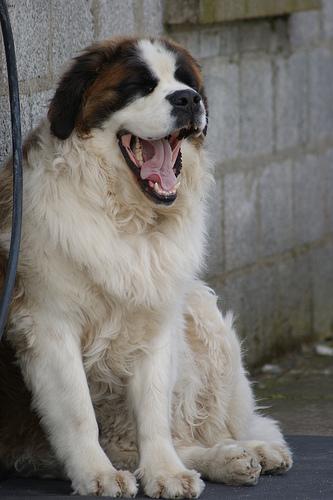
Breed: saint bernard